Pre-Nuragic Sardinia

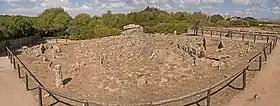
Circular graves at Li Muri, Arzachena

The Bonu Ighinu culture prevailed from 4000 BC up to 3400 BC . It takes its name from the "Sanctuary of Our Lady of Bonu Ighinu" ("good neighbor" in Sardinian language), in the municipality of Mara, near which is the "cave of de Tintirriolu", a place in which were discovered a considerable amount of pottery with zoomorphic and anthropomorphic handles. It spread widely throughout most of the island and one of the most important villages was that of "Puisteris" in Mogoro.